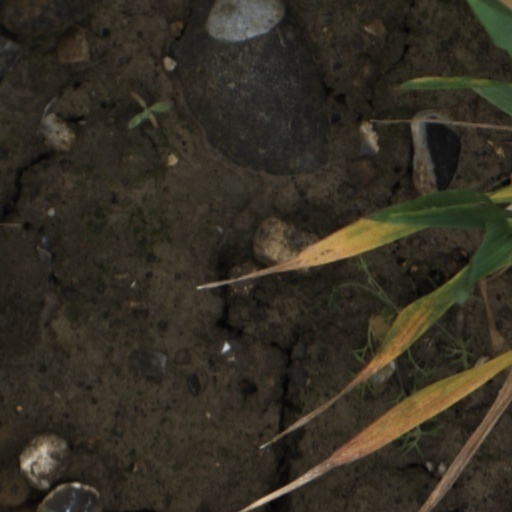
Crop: wheat